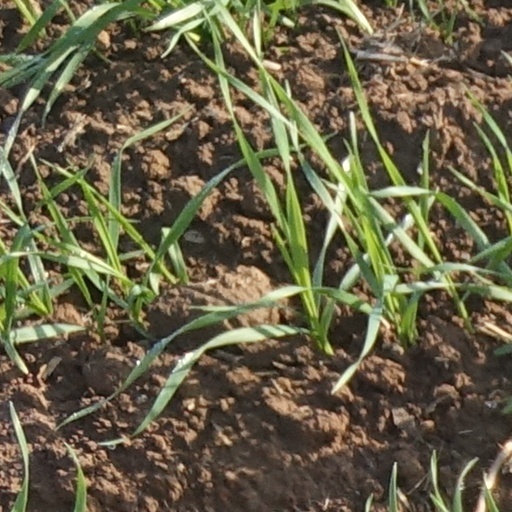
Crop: wheat